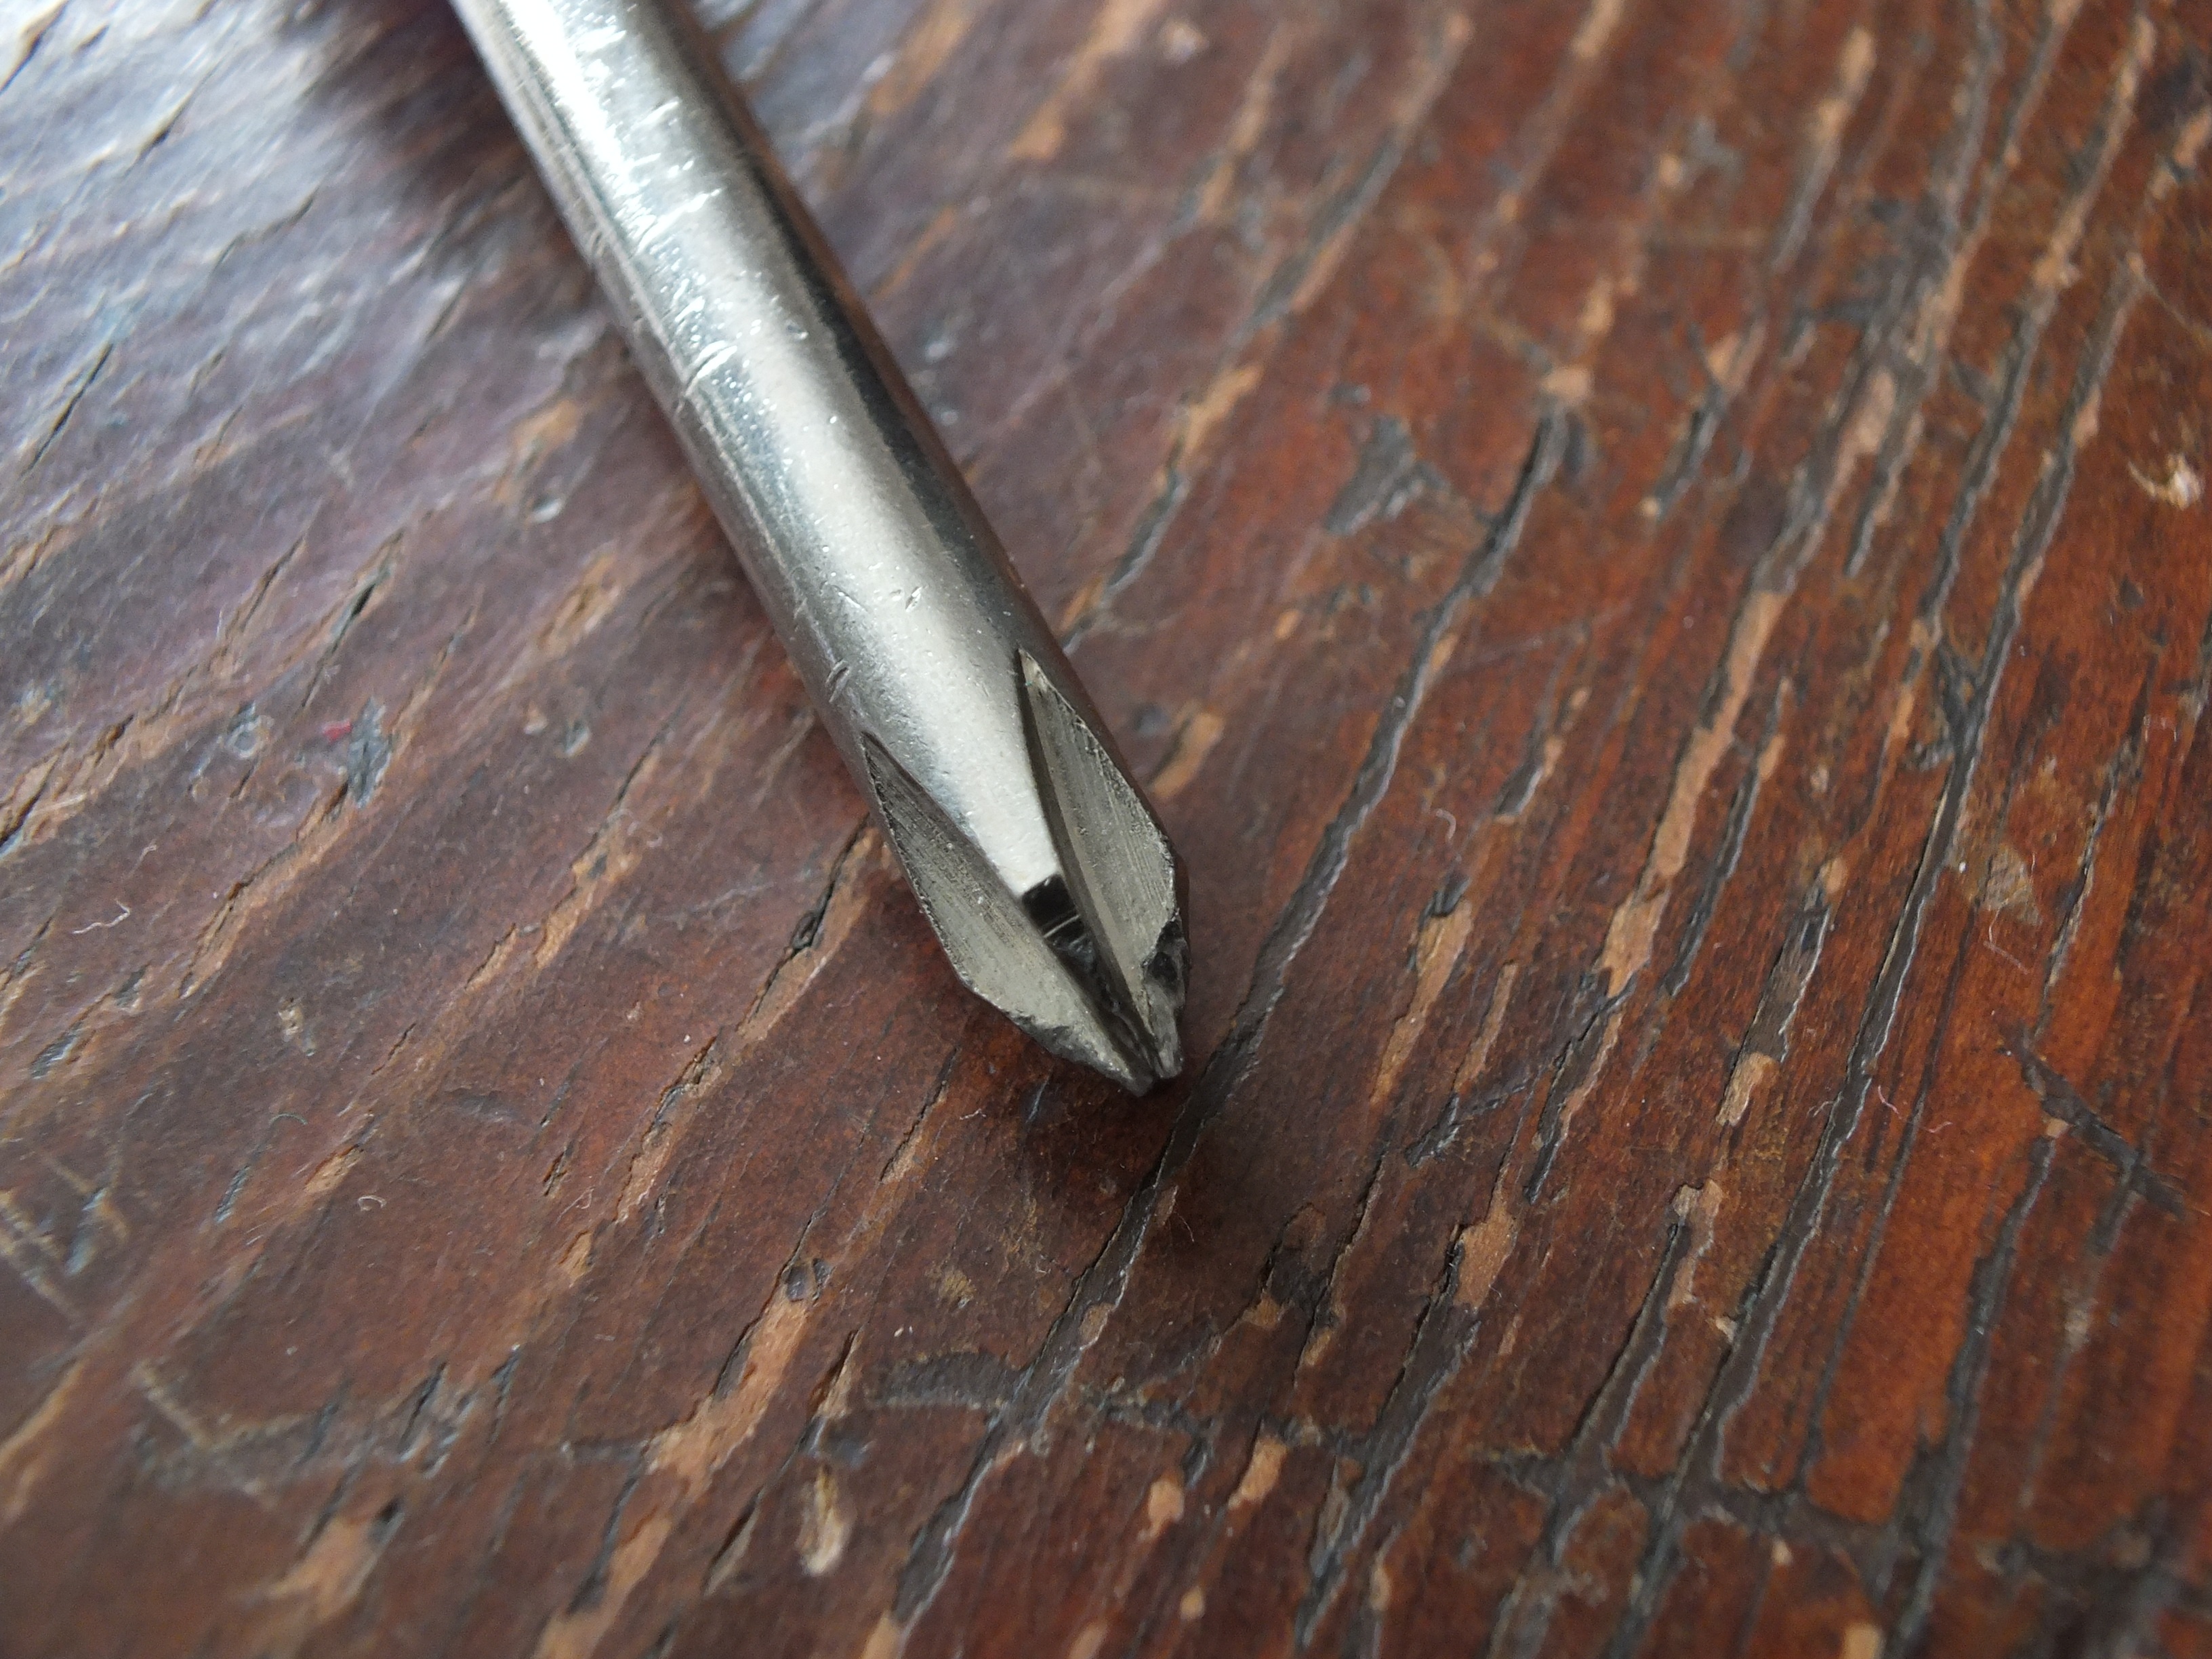
hand, wood, tool, photo, macro, metal, weapon, close up, screwdriver, royalty free, free image, tool kit, star head, starhead, metal head